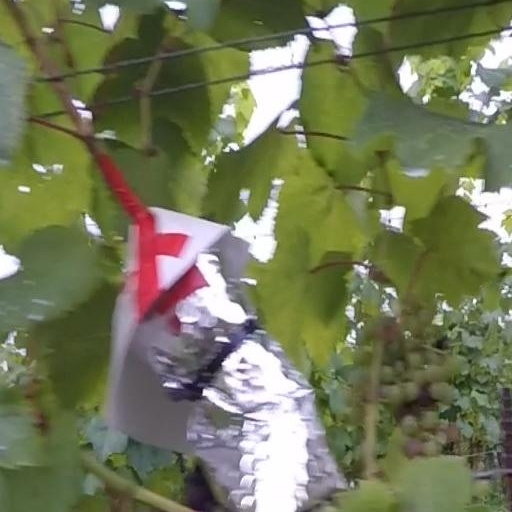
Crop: grape